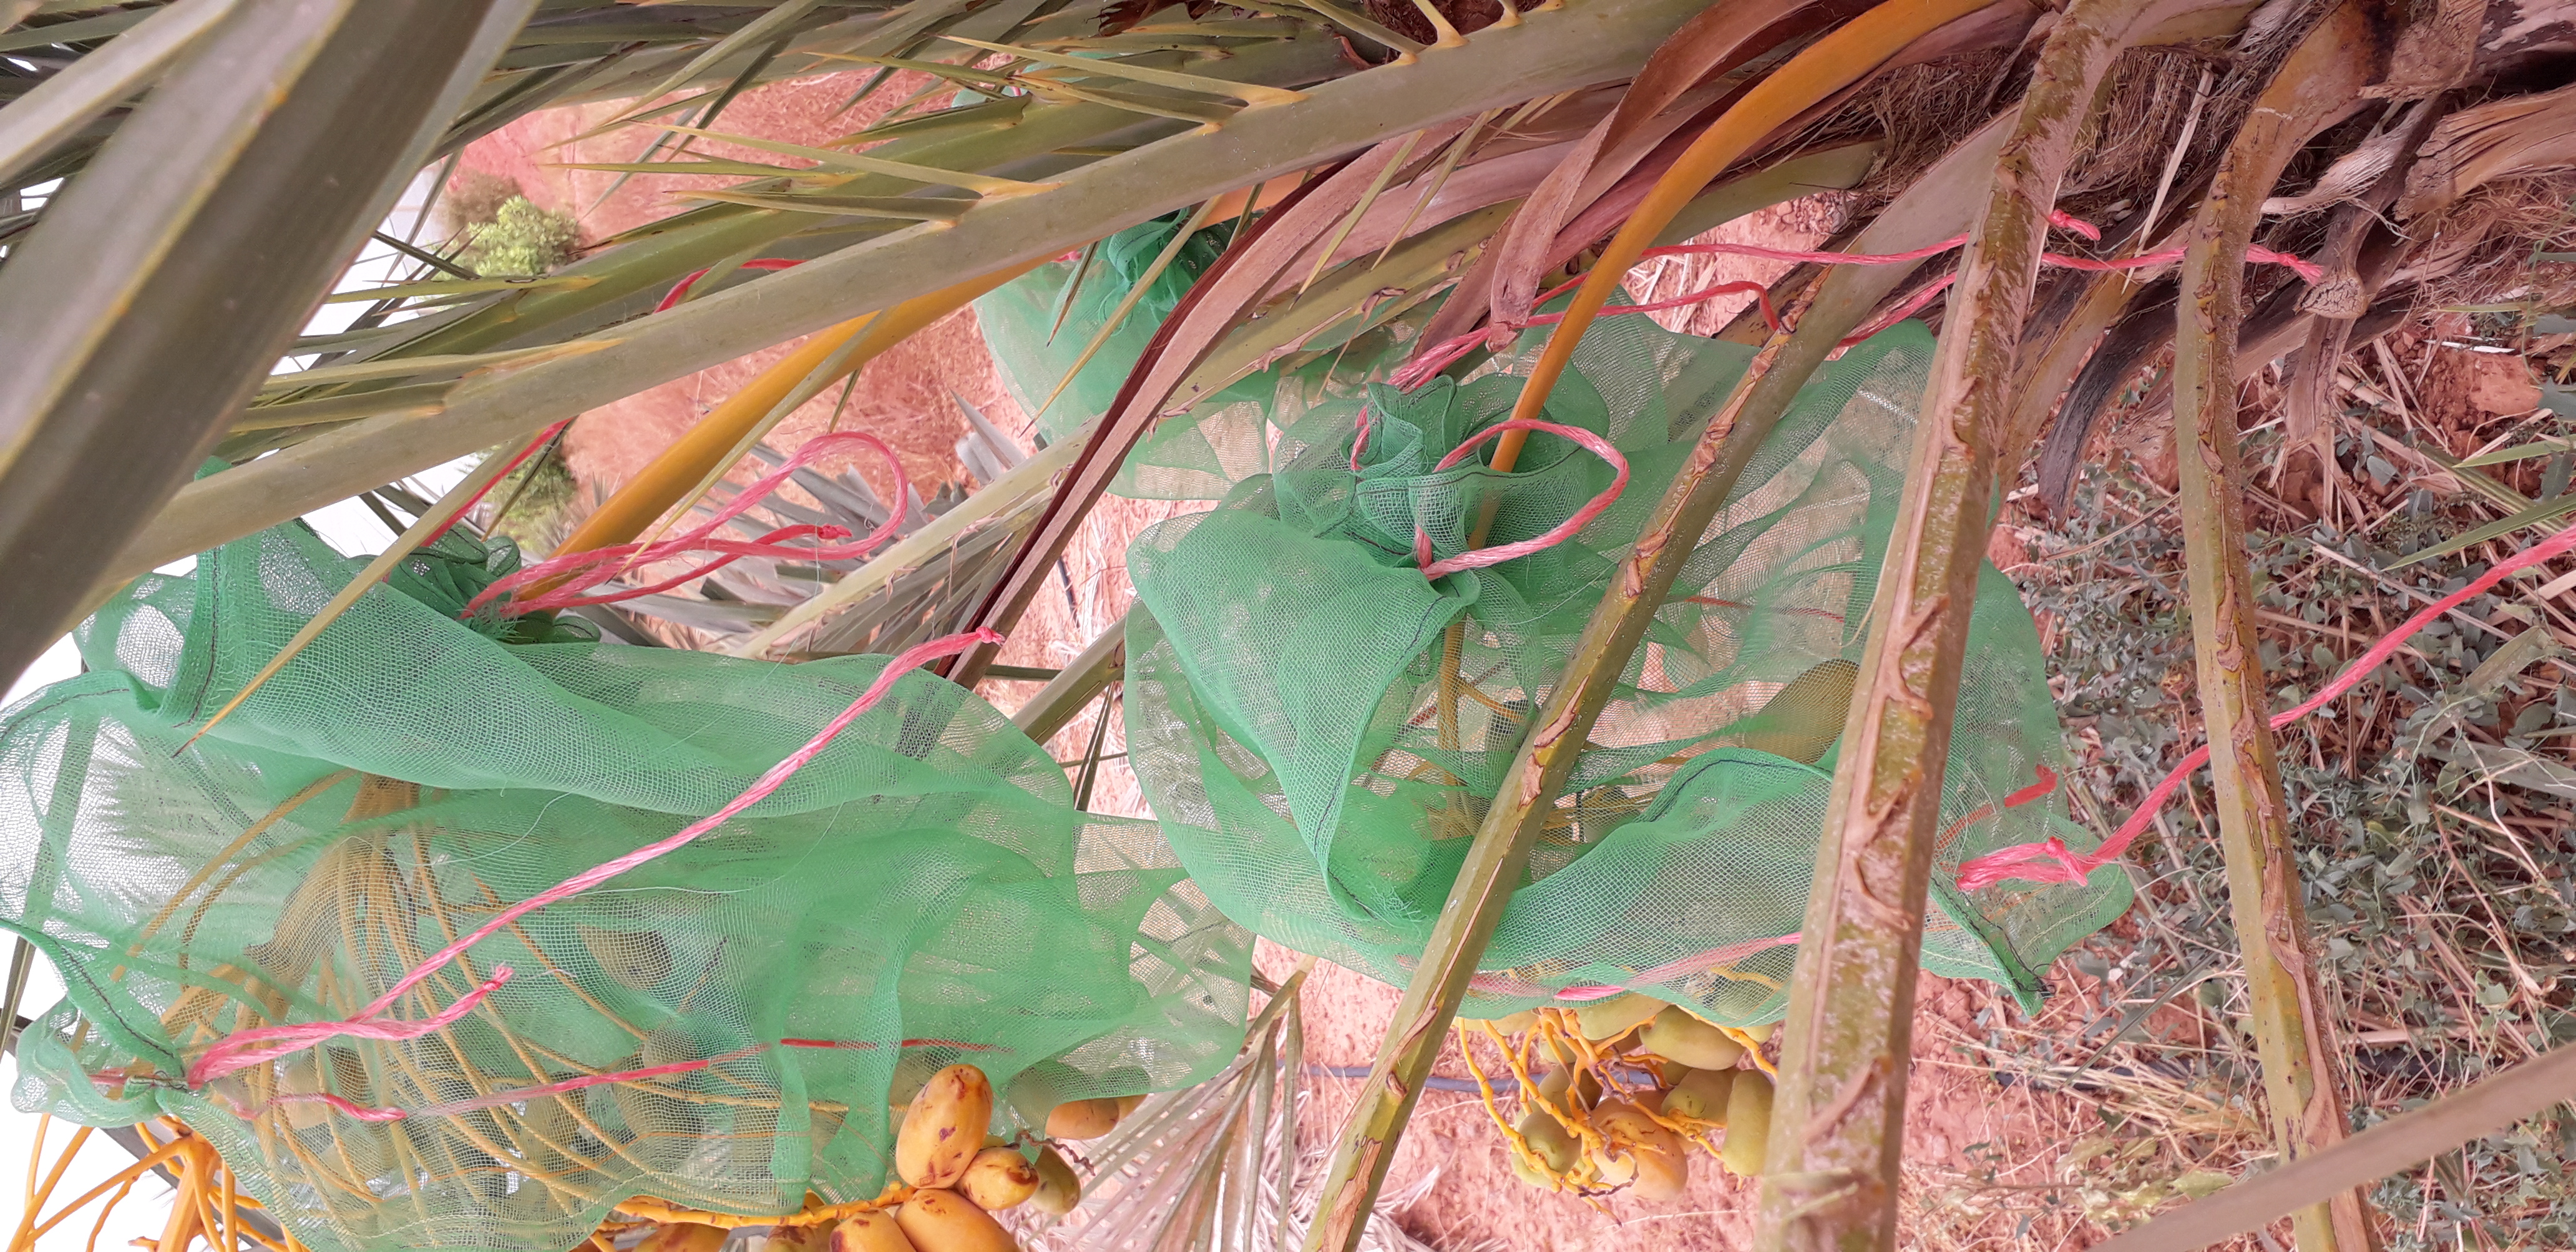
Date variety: Boumajhoul